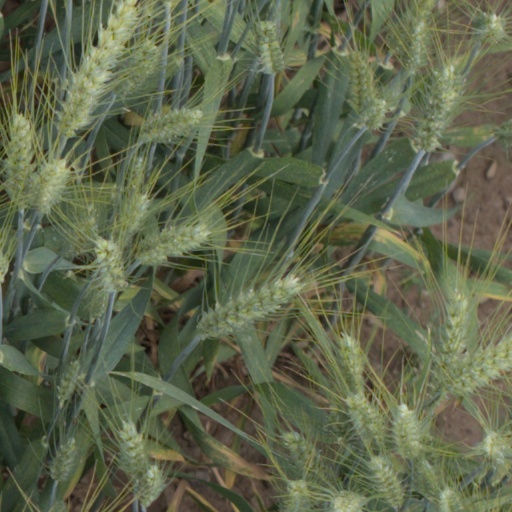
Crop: wheat